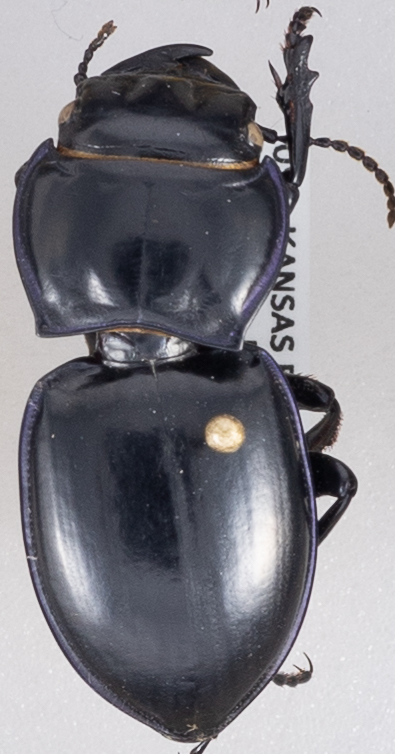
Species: Pasimachus californicus
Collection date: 2020-06-29
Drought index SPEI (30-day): -0.638
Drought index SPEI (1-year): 0.748
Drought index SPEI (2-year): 2.01